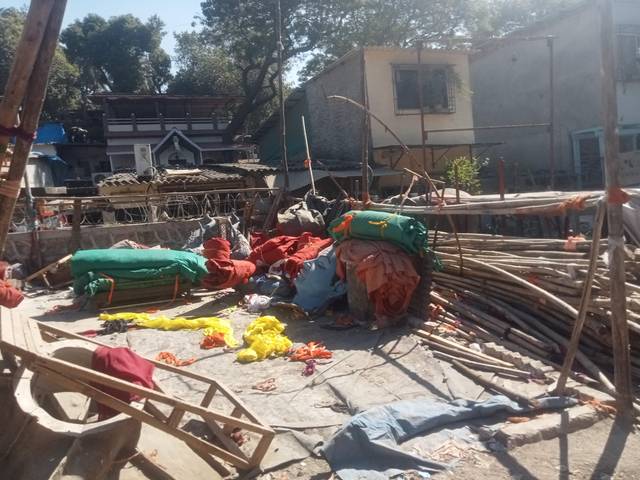
Region: India
Coordinates: 19.098, 72.905